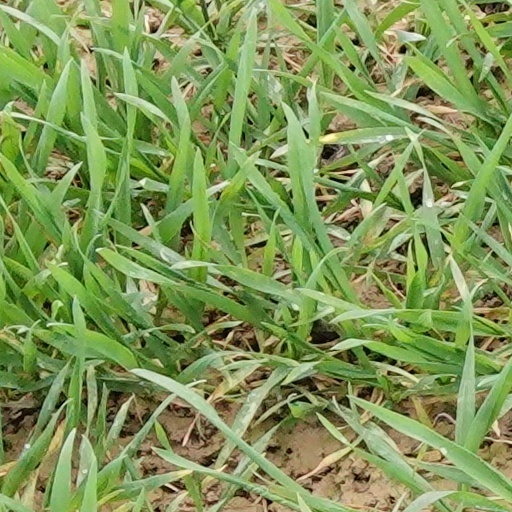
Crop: wheat